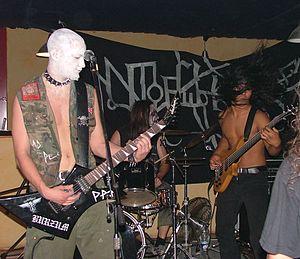
Peste Noire, aussi appelé Kommando Peste Noire, ou KPN, est un groupe de black metal français, originaire d'Avignon. Peste Noire explore principalement des thèmes liés à la France médiévale et contemporaine, avec des paroles oscillant entre poésie classique et argot de rue. En plus de nombreux enregistrements officieux, le groupe a publié six albums studio, dont les trois derniers sur le label de La Sale Famine, La Mesnie Herlequin. Les principaux thèmes abordés sont les différences ethniques, l'intolérance à la mixité et la supériorité identitaire. Ils nomment leur style : « National Sataniste Black Metal » reprenant l'acronyme NSBM désignant le courant « National Socialist Black Metal ».